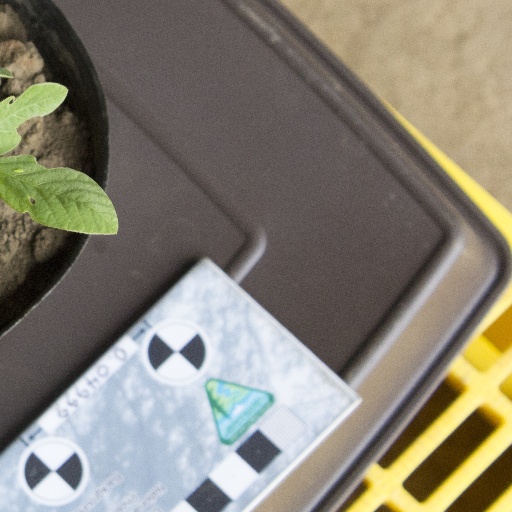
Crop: soybean